Tiny Hill (rugby union)

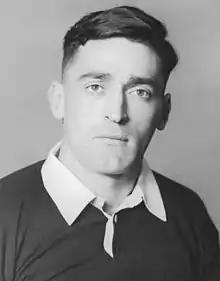

Stanley Frank "Tiny" Hill (9 April 1927 – 2 October 2019) was a New Zealand international rugby union player and selector. A lock and flanker, Hill represented Canterbury and Counties at a provincial level, and was a member of the New Zealand national side, the All Blacks, from 1955 to 1959. He played 19 matches for the All Blacks, two of which were as captain, including 11 internationals. After retiring as a player, Hill served as New Zealand Army and Canterbury selector, and as an All Black selector from 1981 to 1986.